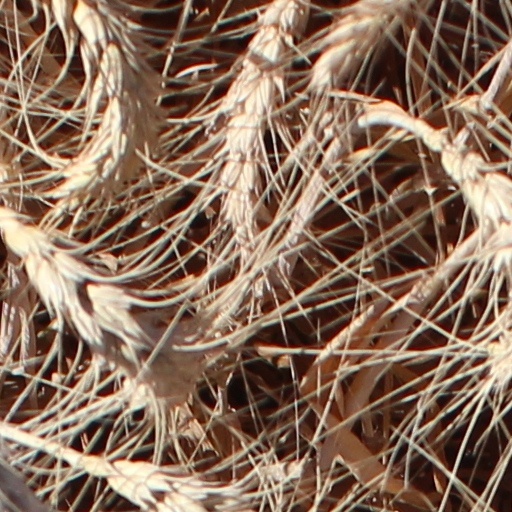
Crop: wheat